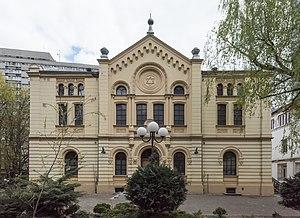
Leandro Marconi né le 23 avril 1834 à Varsovie et mort le 8 octobre 1919 à Montreux est un architecte polonais, actif principalement à Varsovie. Son père est Enrico Marconi, également un célèbre architecte associé à cette ville, tandis que son cousin Leonard Marconi est un sculpteur.
La synagogue Nożyk de Varsovie, située 6, rue Twarda, est la seule synagogue actuellement en activité qui ait survécu à la Seconde Guerre mondiale.